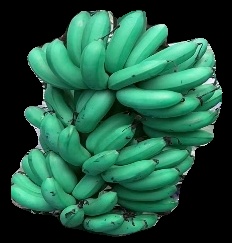
Variety: rasbale
Grade: grade1